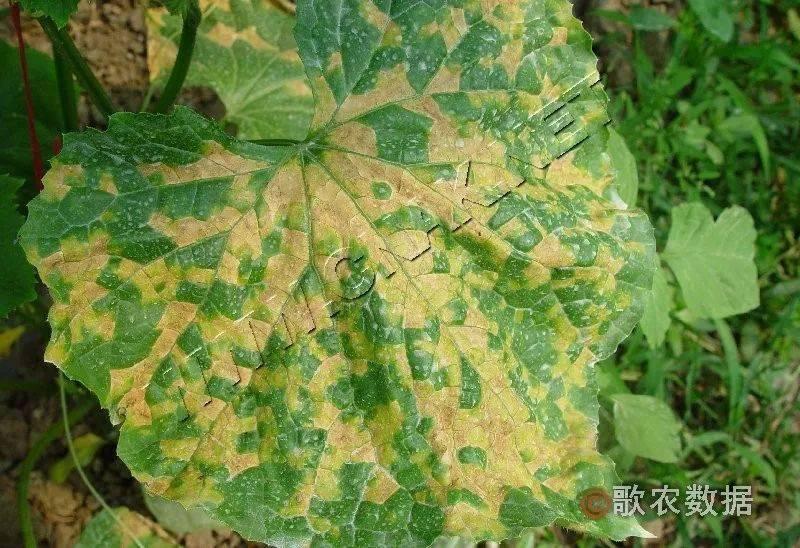
Plant: Cucumber
Disease: cucumber angular leaf spot